Studio 54 (film)

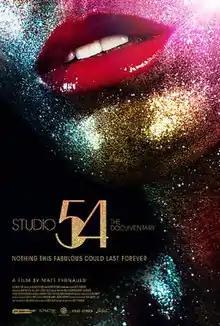
Promotional poster

Studio 54 is a 2018 American documentary film directed by Matt Tyrnauer, examining the meteoric history of the Studio 54 nightclub, an extravagant disco venue infamous for hedonistic excess. Those responsible for the club's wild success reflect on the scene they sparked in 1977. Discotheque co-owner Ian Schrager recounts his role at the center of it all, including the club's fraudulent accounting and legal consequences.